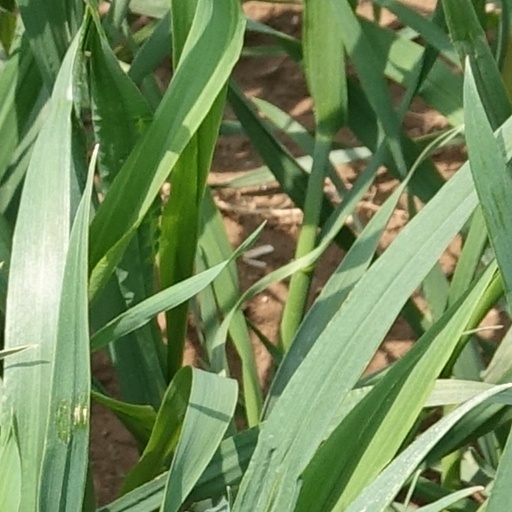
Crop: wheat